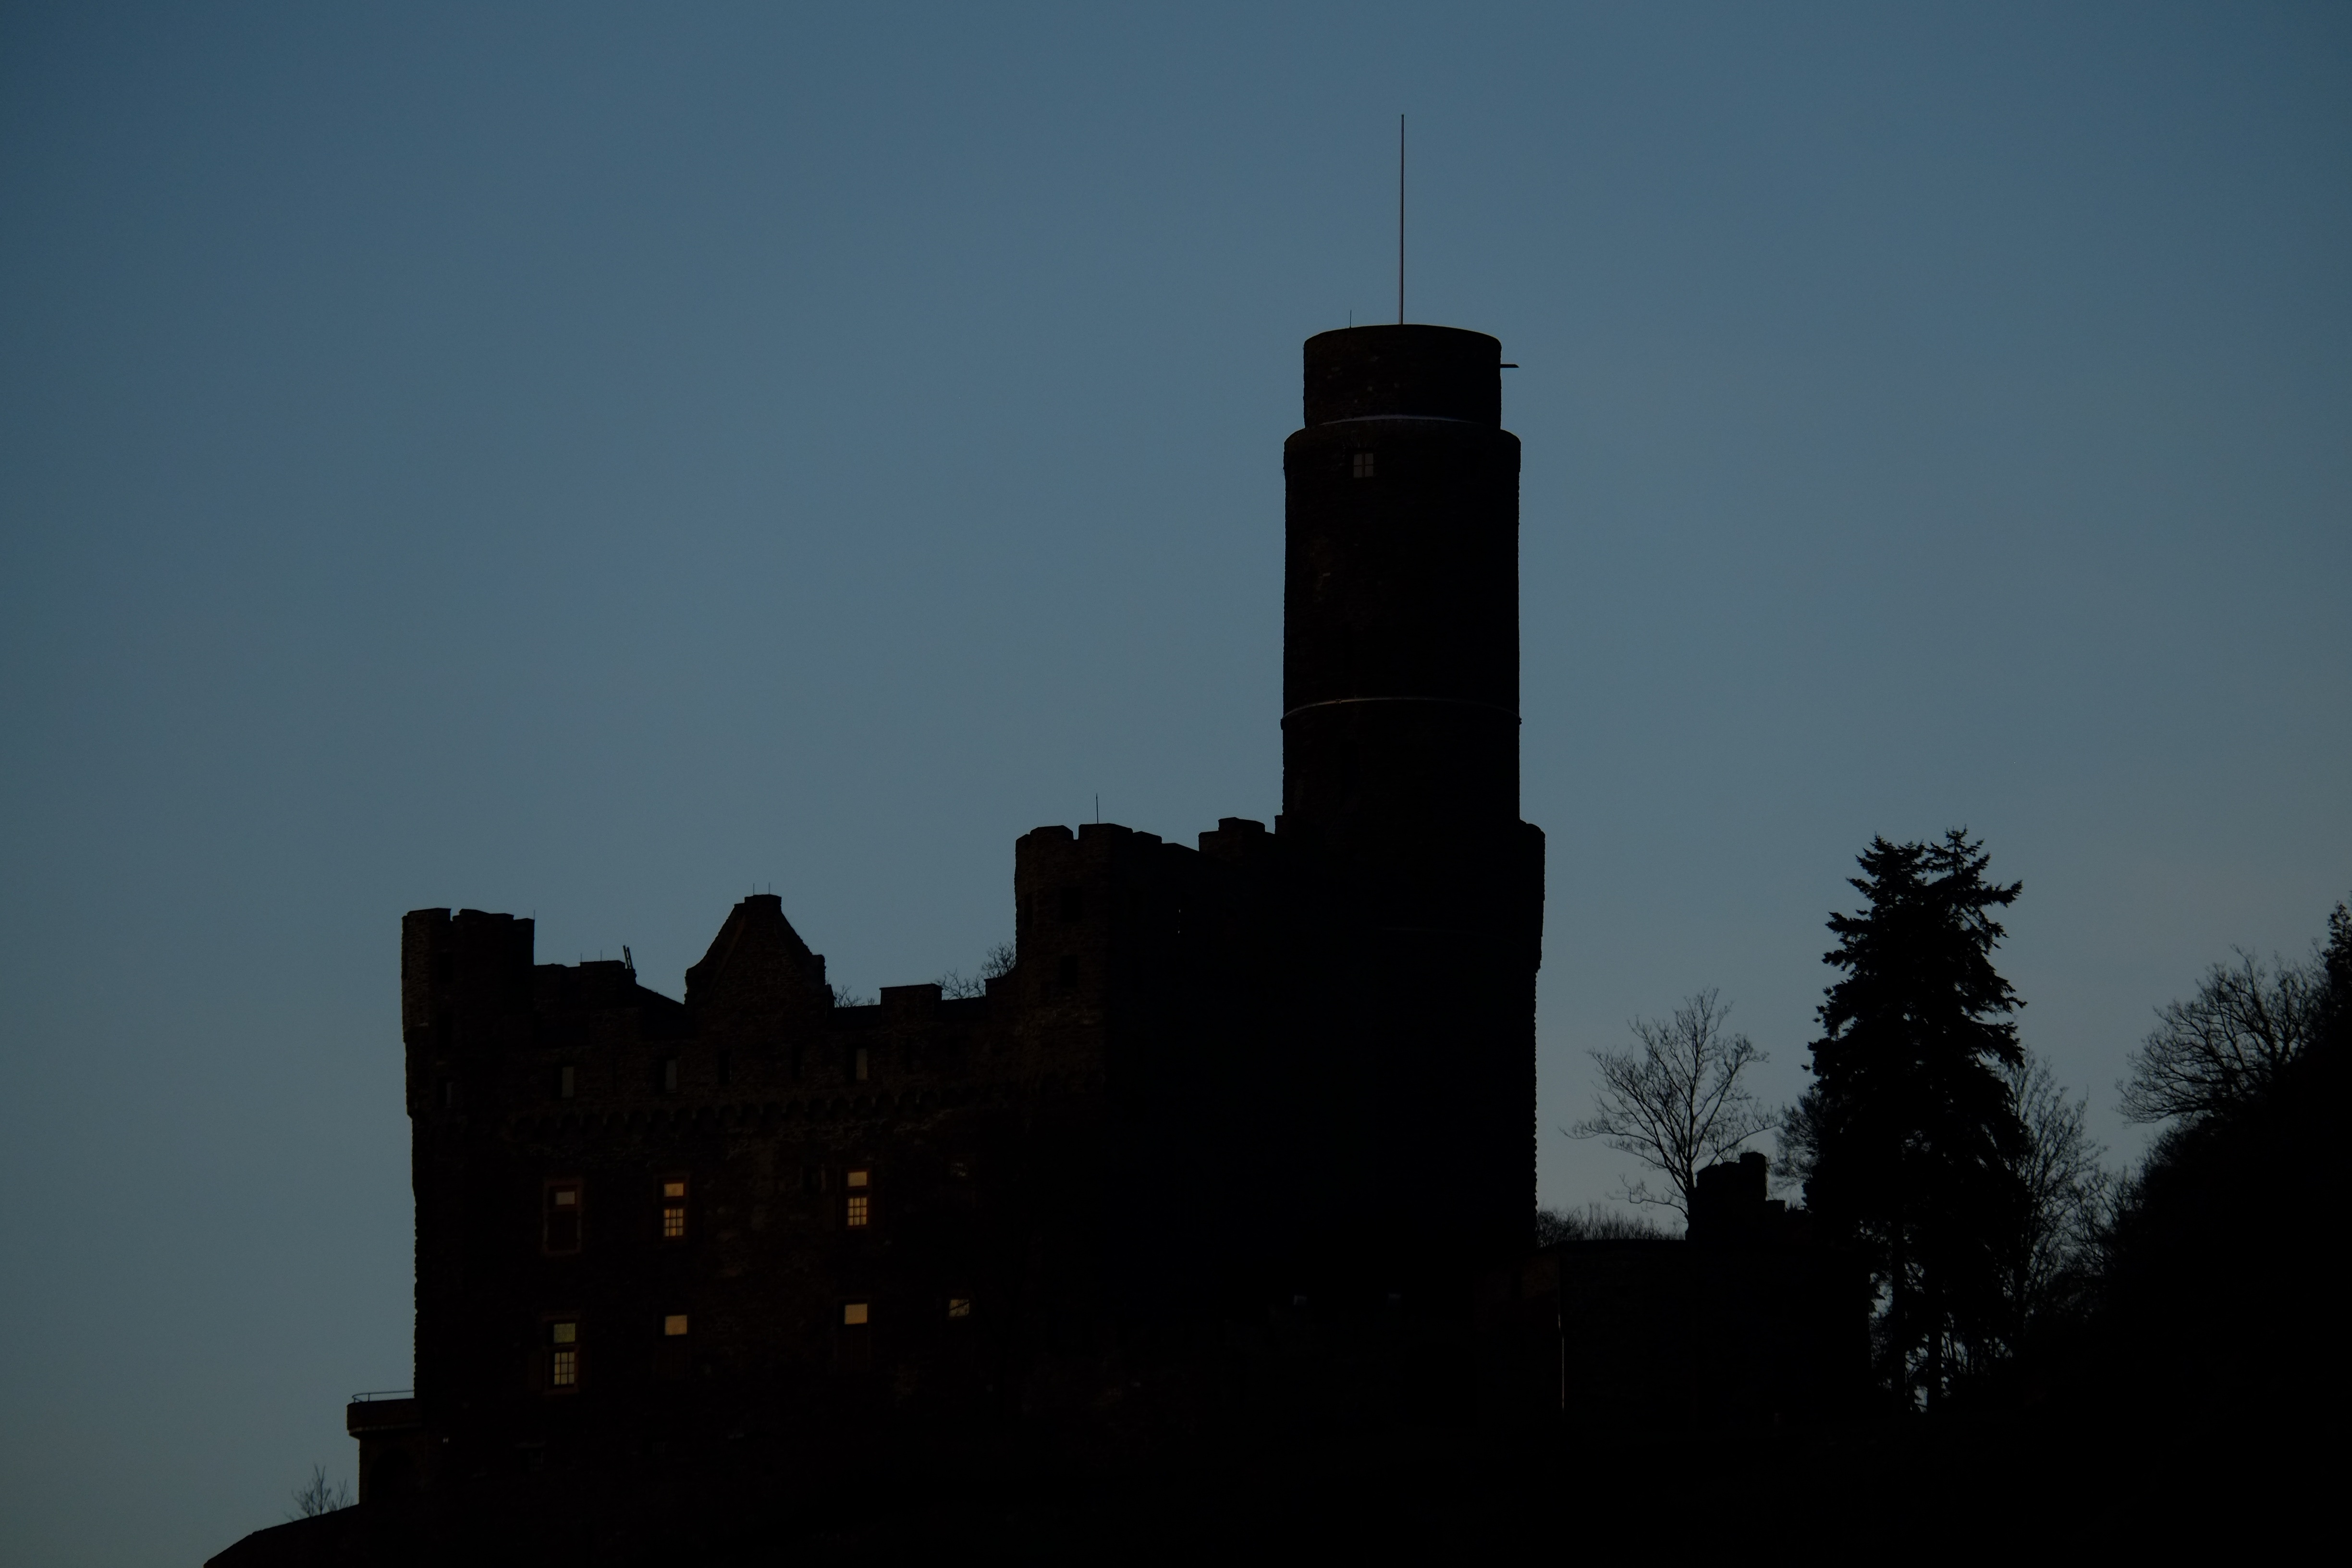
silhouette, light, cloud, architecture, sky, sunset, night, perspective, building, dawn, wall, stone, dark, dusk, evening, twilight, tower, castle, facade, darkness, ruin, places of interest, fortress, historically, old castle, battlements, castle wall, silouette, atmosphere of earth